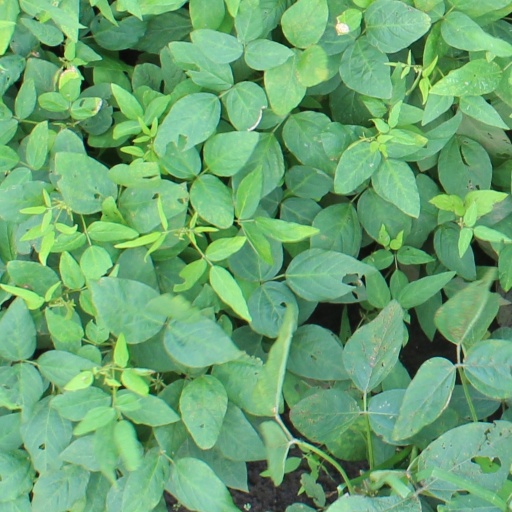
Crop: soybean